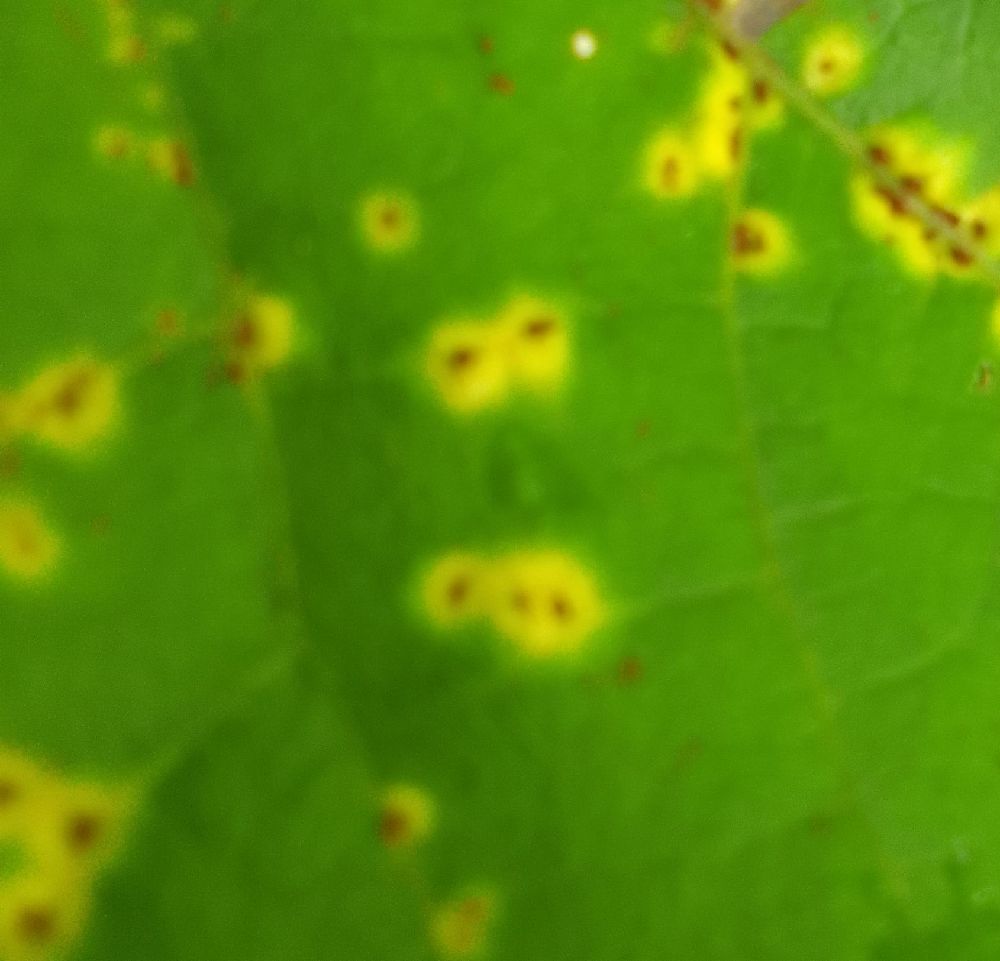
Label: rust